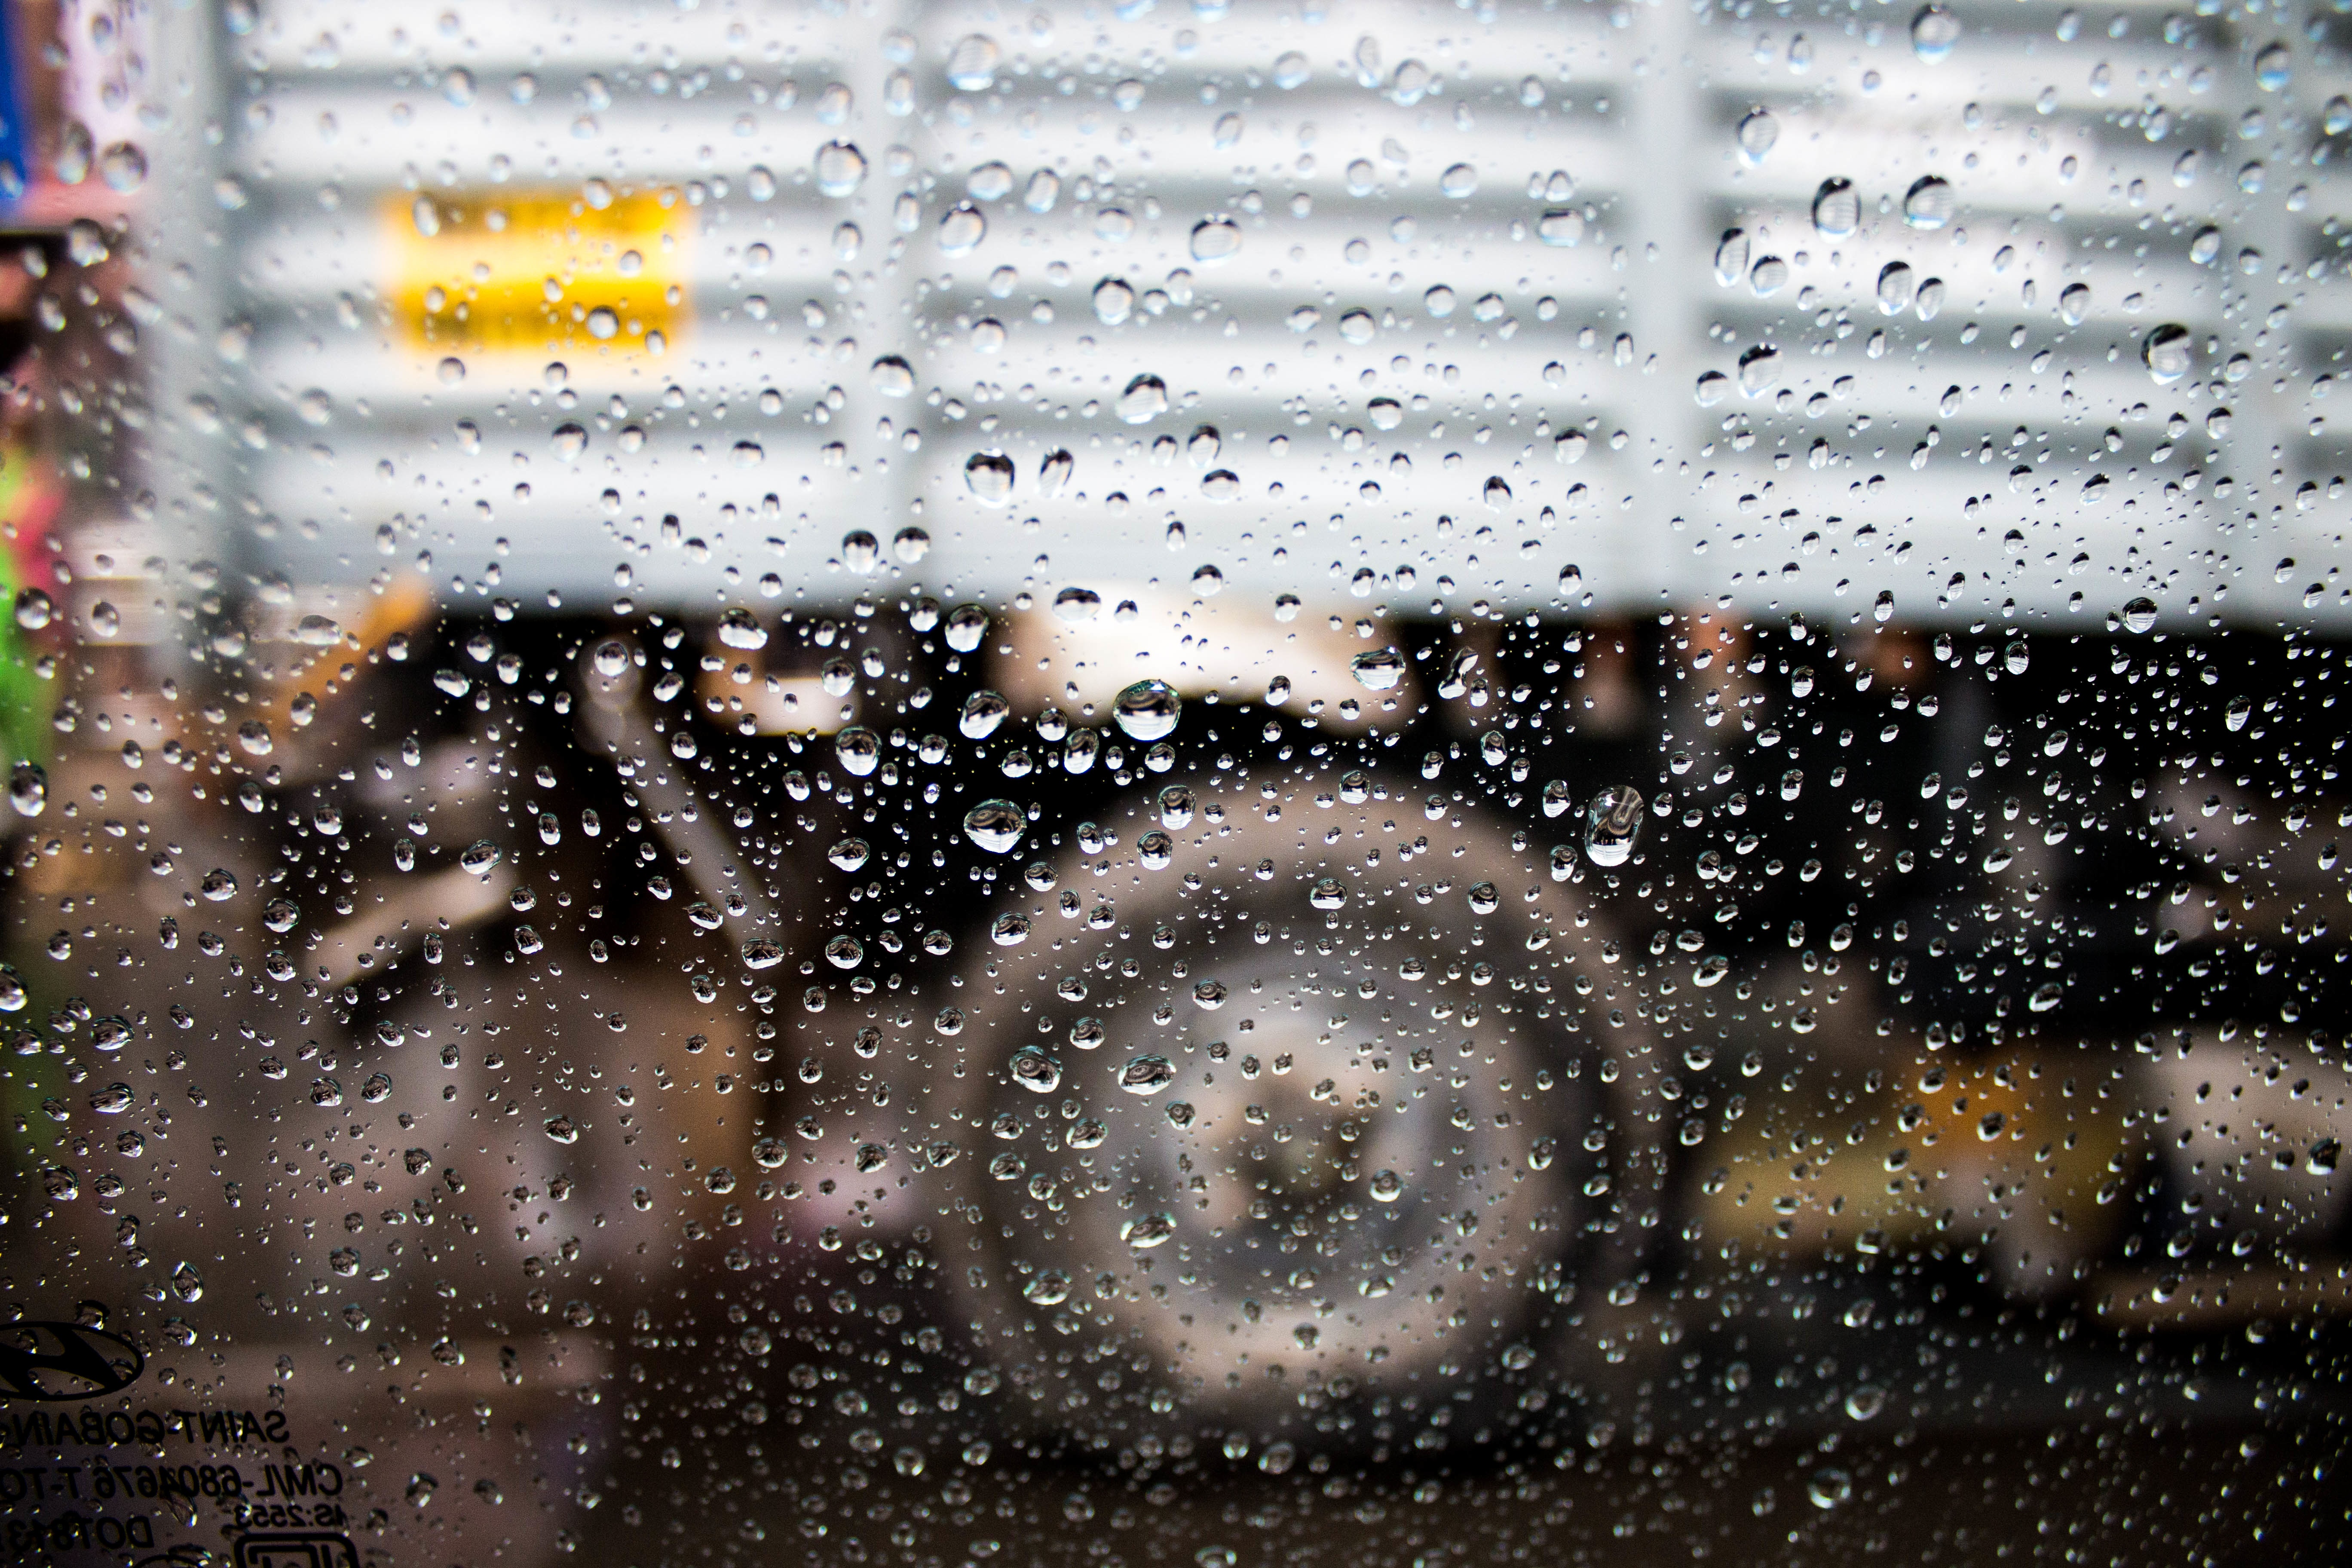
snow, texture, rain, number, weather, freezing